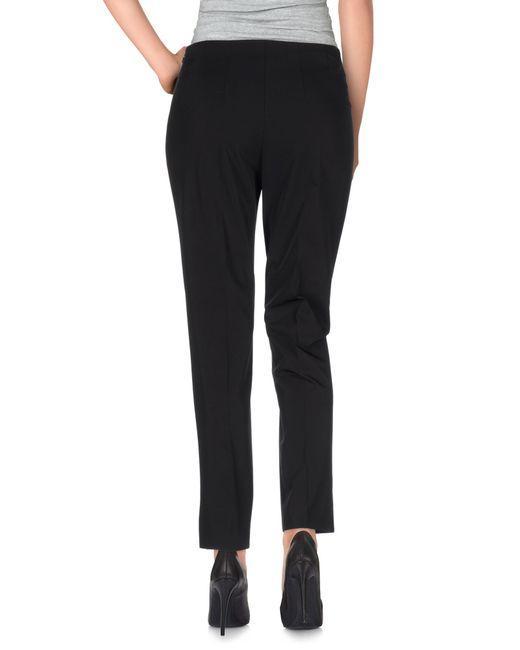
Schwarze einfache Hose ohne Gesäßtasche für Büro- oder Freizeitkleidung